Denomination effect

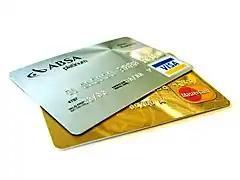
Alternate payment methods

One study, conducted by marketing professors Arul Mishra, Himanshu Mishra and Dhananjay Nayakankuppam in 2006, documented a phenomenon whereby consumers spent less of a large denomination, but not with smaller denominations. In the study, they concluded that people give higher value to a large single denomination because it is more difficult to process the transaction, leading people to overvalue it and make them less likely to spend compared to an identical amount in smaller denominations. Unlike Mishra et al., who studied purchase intentions, Raghubir and Srivastava examined actual purchase decisions.